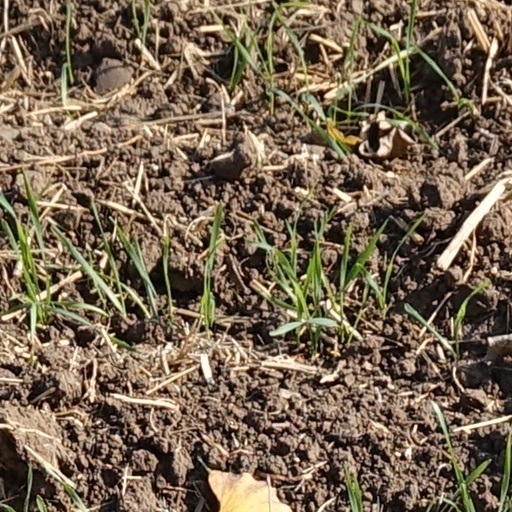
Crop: wheat